Koneswaram Temple

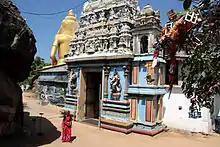
Side entrance to the temple

In 1950, the Urban Council of Trincomalee recovered a number of the original shrine's statues buried five hundred yards from the Koneswaram site. The discovery occurred during digging for a water well. The statues are of gold and copper alloy bronze and are believed to be from the tenth century CE. They depict a seated figure of Shiva (in the form of Somaskanda), Shiva as Chandrasekhar, his consort goddess Parvati, the goddess Mathumai Ambal and Ganesha. They were taken in procession around the region before being reinstalled at Koneswaram.